Kangra Valley Railway

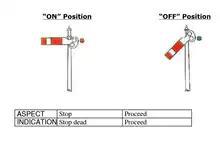
Diagram of Semaphore Lower Quadrant, two-aspect Color Lamp Signalling

For the signalling on the block, the Two-aspect Lower Quadrant(2LQ) Semaphore signalling is used on KVR. The Semaphore can only be in two positions.